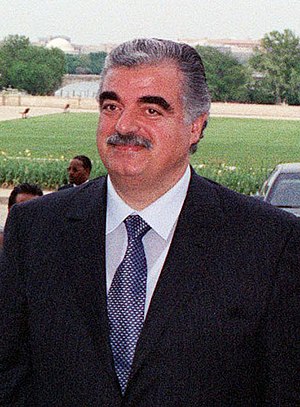
Cederrevolutionen / Baggrund
Tidligere premierminister Rafik Hariri
Cederrevolutionen var en række demonstrationer og protestaktioner i Libanon, primært i Beirut-området, efter mordet på tidligere premierminister Rafik Hariri 14. februar 2005. Demonstranternes krav var, at Syrien skulle trække sine styrker tilbage fra landet, at en international kommission skulle nedsættes for at undersøge mordet på Hariri, at offentlige sikkerhedsembedsmænd skulle træde tilbage samt at frie parlamentsvalg skulle afholdes. Det gennemgående tema var, at Syrien skulle standse al indblanden i libanesisk politik. Ved demonstrationernes begyndelse havde Syrien ca. 14.000 soldater og sikkerhedsagenter stationeret i Libanon, men som konsekvens af de folkelige protester valgte den syriske regering 26. april 2005 at trække alle styrker ud af landet. Den pro-syriske regering måtte desuden gå af, hvilket var det primære mål med demonstrationerne.